Parnasala

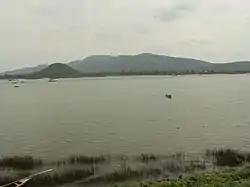
Godavari river at Parnasala

Parnasala is a village in the Dummugudem mandal in Bhadradri Kothagudem district of Telangana, India. The village is accessible by road and boats and is situated 32 km from the temple town of Bhadrachalam.